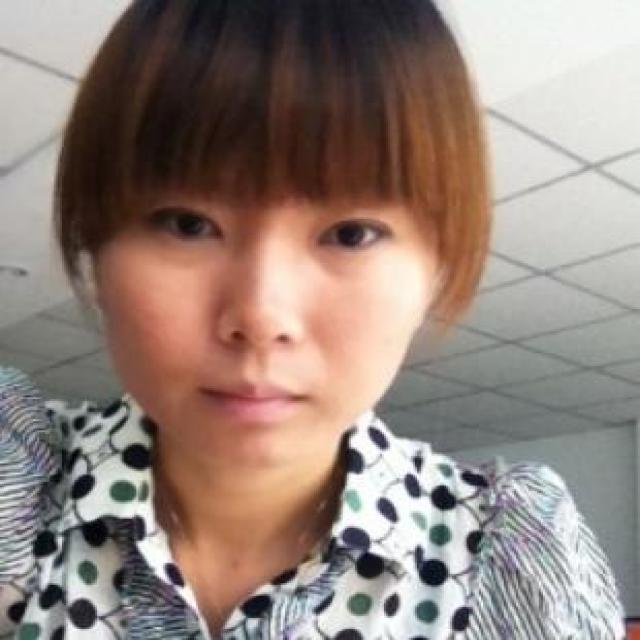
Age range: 21-44